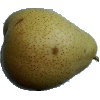
Label: Pear Forelle 1